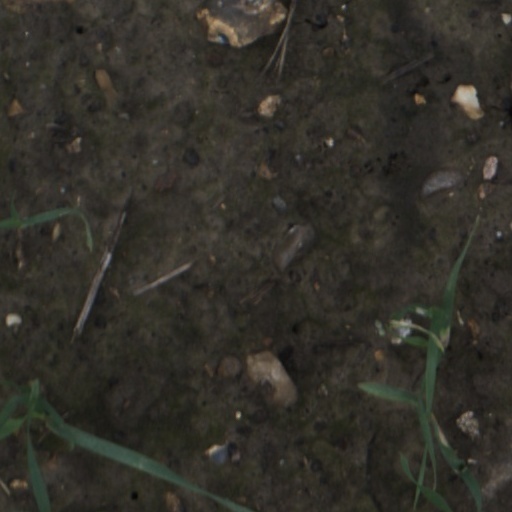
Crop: wheat